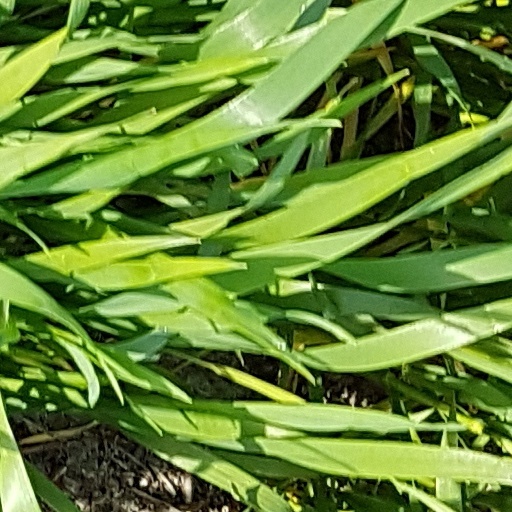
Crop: wheat